Book of Genesis

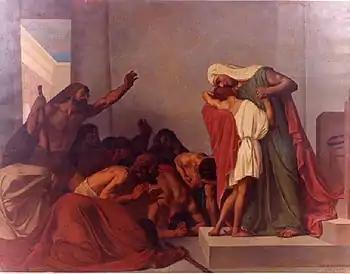
"Joseph Recognized by His Brothers" (Léon Pierre Urban Bourgeois, 1863)

Isaac's wife Rebekah gives birth to the twins Esau (meaning 'velvet'), father of the Edomites, and Jacob (meaning 'supplanter' or 'follower'). Esau was a couple of seconds older as he had come out of the womb first, and was going to become the heir; however, through carelessness, he sold his birthright to Jacob for a bowl of stew. His mother, Rebekah, ensures Jacob rightly gains his father's blessing as the firstborn son and inheritor. At 77 years of age, Jacob leaves his parents and later seeks a wife and meets Rachel at a well. He goes to her father, his uncle, where he works for a total of 14 years to earn his wives, Rachel and Leah. Jacob's name is changed to Israel after his wrestle with an angel, and by his wives and their handmaidens he has twelve sons, the ancestors of the twelve tribes of the children of Israel, and a daughter, Dinah.